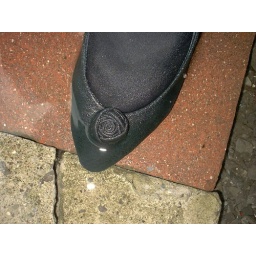
Kim brand new green suede low heels shoes wet in garden.